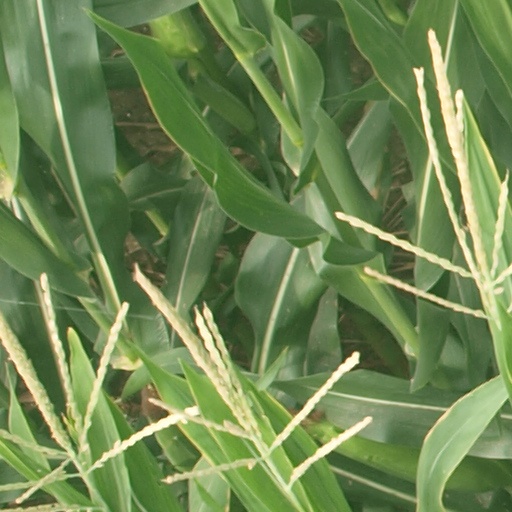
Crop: maize; corn